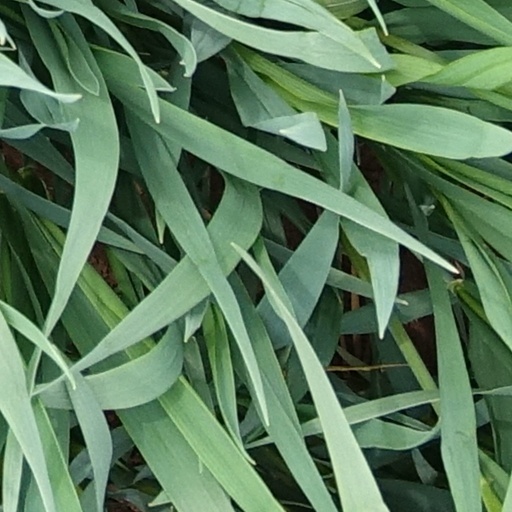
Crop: wheat